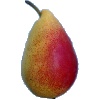
Label: Pear 2